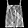
Label: Shirt